Tribute of the Three Cows

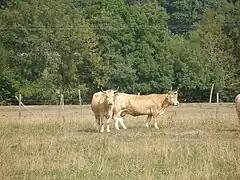
The cows with which the "tribute" is paid belong to the Pirenaica breed.

The Tribute of the Three Cows is a yearly ceremony that gathers together the people of the neighbouring Pyrenean valleys of the (in Béarn, France) and the Roncal Valley (in Navarre, Spain). The ceremony takes place every 13 July on the summit of the Col de la Pierre St Martin near the site of the St. Martin's Stone, which traditionally demarcates the border between the towns of Roncal and Barétous. There, the people of Barétous hand over three cows to the people of Roncal, as a peace tribute that has been paid yearly since at least 1375.